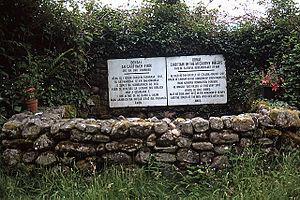
Fíngen mac Domnaill Guit Mac Carthaig dit Fíngen de Rinrone membre de la famille Mac Carthaigh roi de Desmond de 1252 à sa mort